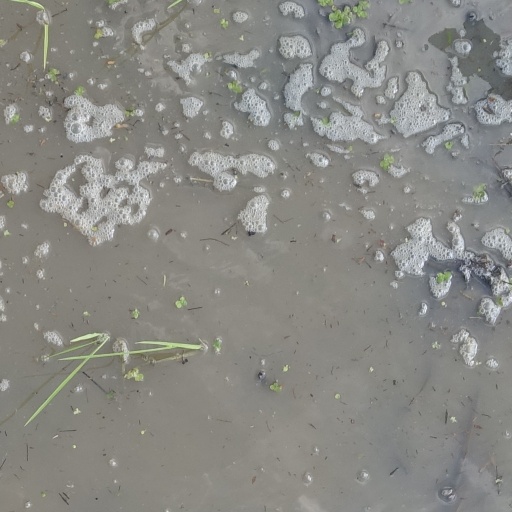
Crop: rice